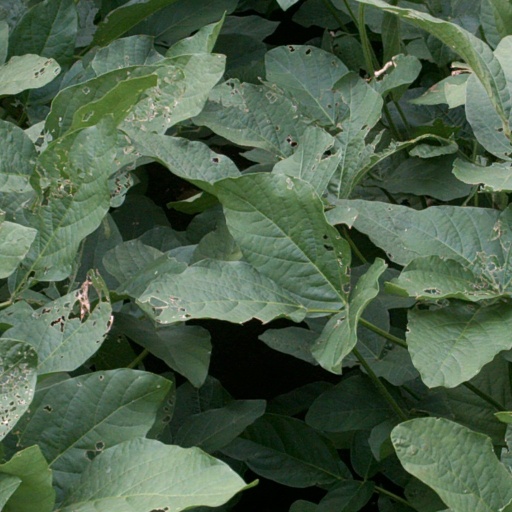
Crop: soybean